Eudice Chong

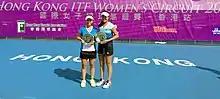
Eudice Chong and Katherine Ip capture ITF Hong Kong doubles title

Before turning pro in 2018, she won her maiden singles title at the $15k Anning in 2017 and her career-first doubles title at the ITF Hong Kong in 2016, partnering Katherine Ip. Since then, she has amassed a total of two singles and ten doubles titles on the pro circuit. In 2019 alone, she captured six $25k doubles titles, the most by any Hong Kong player on the pro circuit. All through her travels on the tour, she has picked up titles in China, Hong Kong, Uzbekistan, Japan, and Thailand.